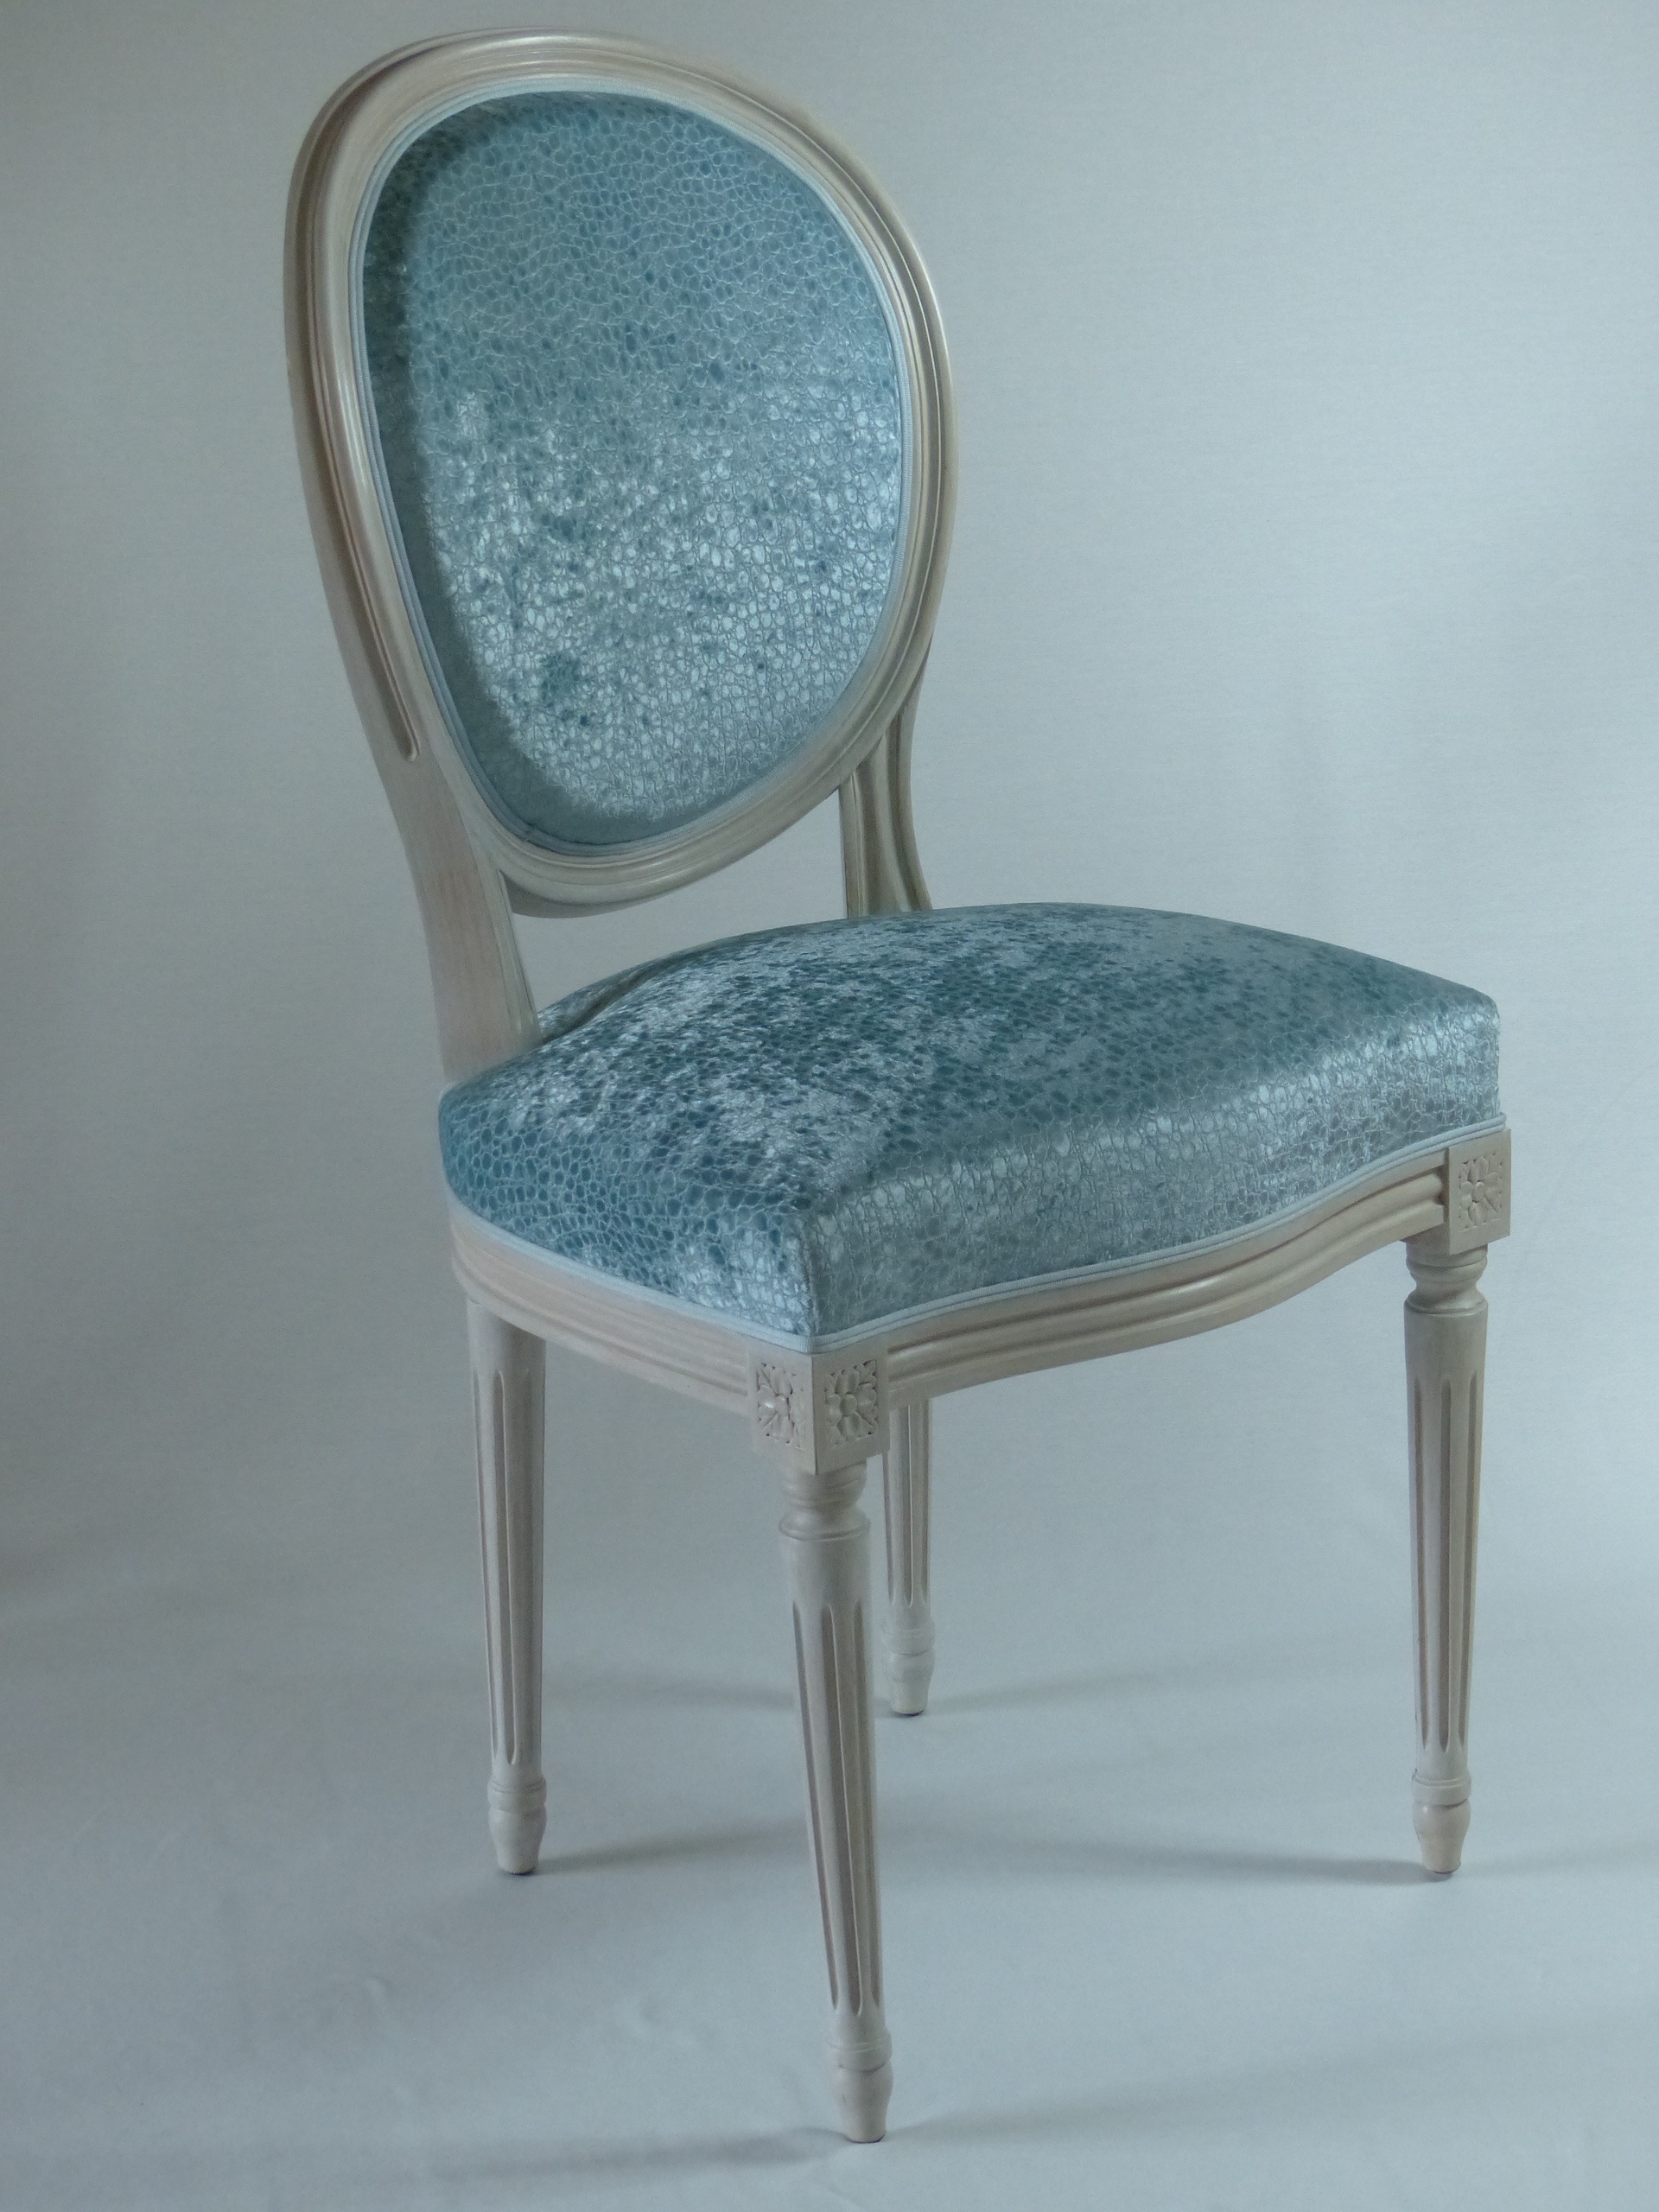
chair, furniture, fabric, armrest, medallion, product design, upholsterer